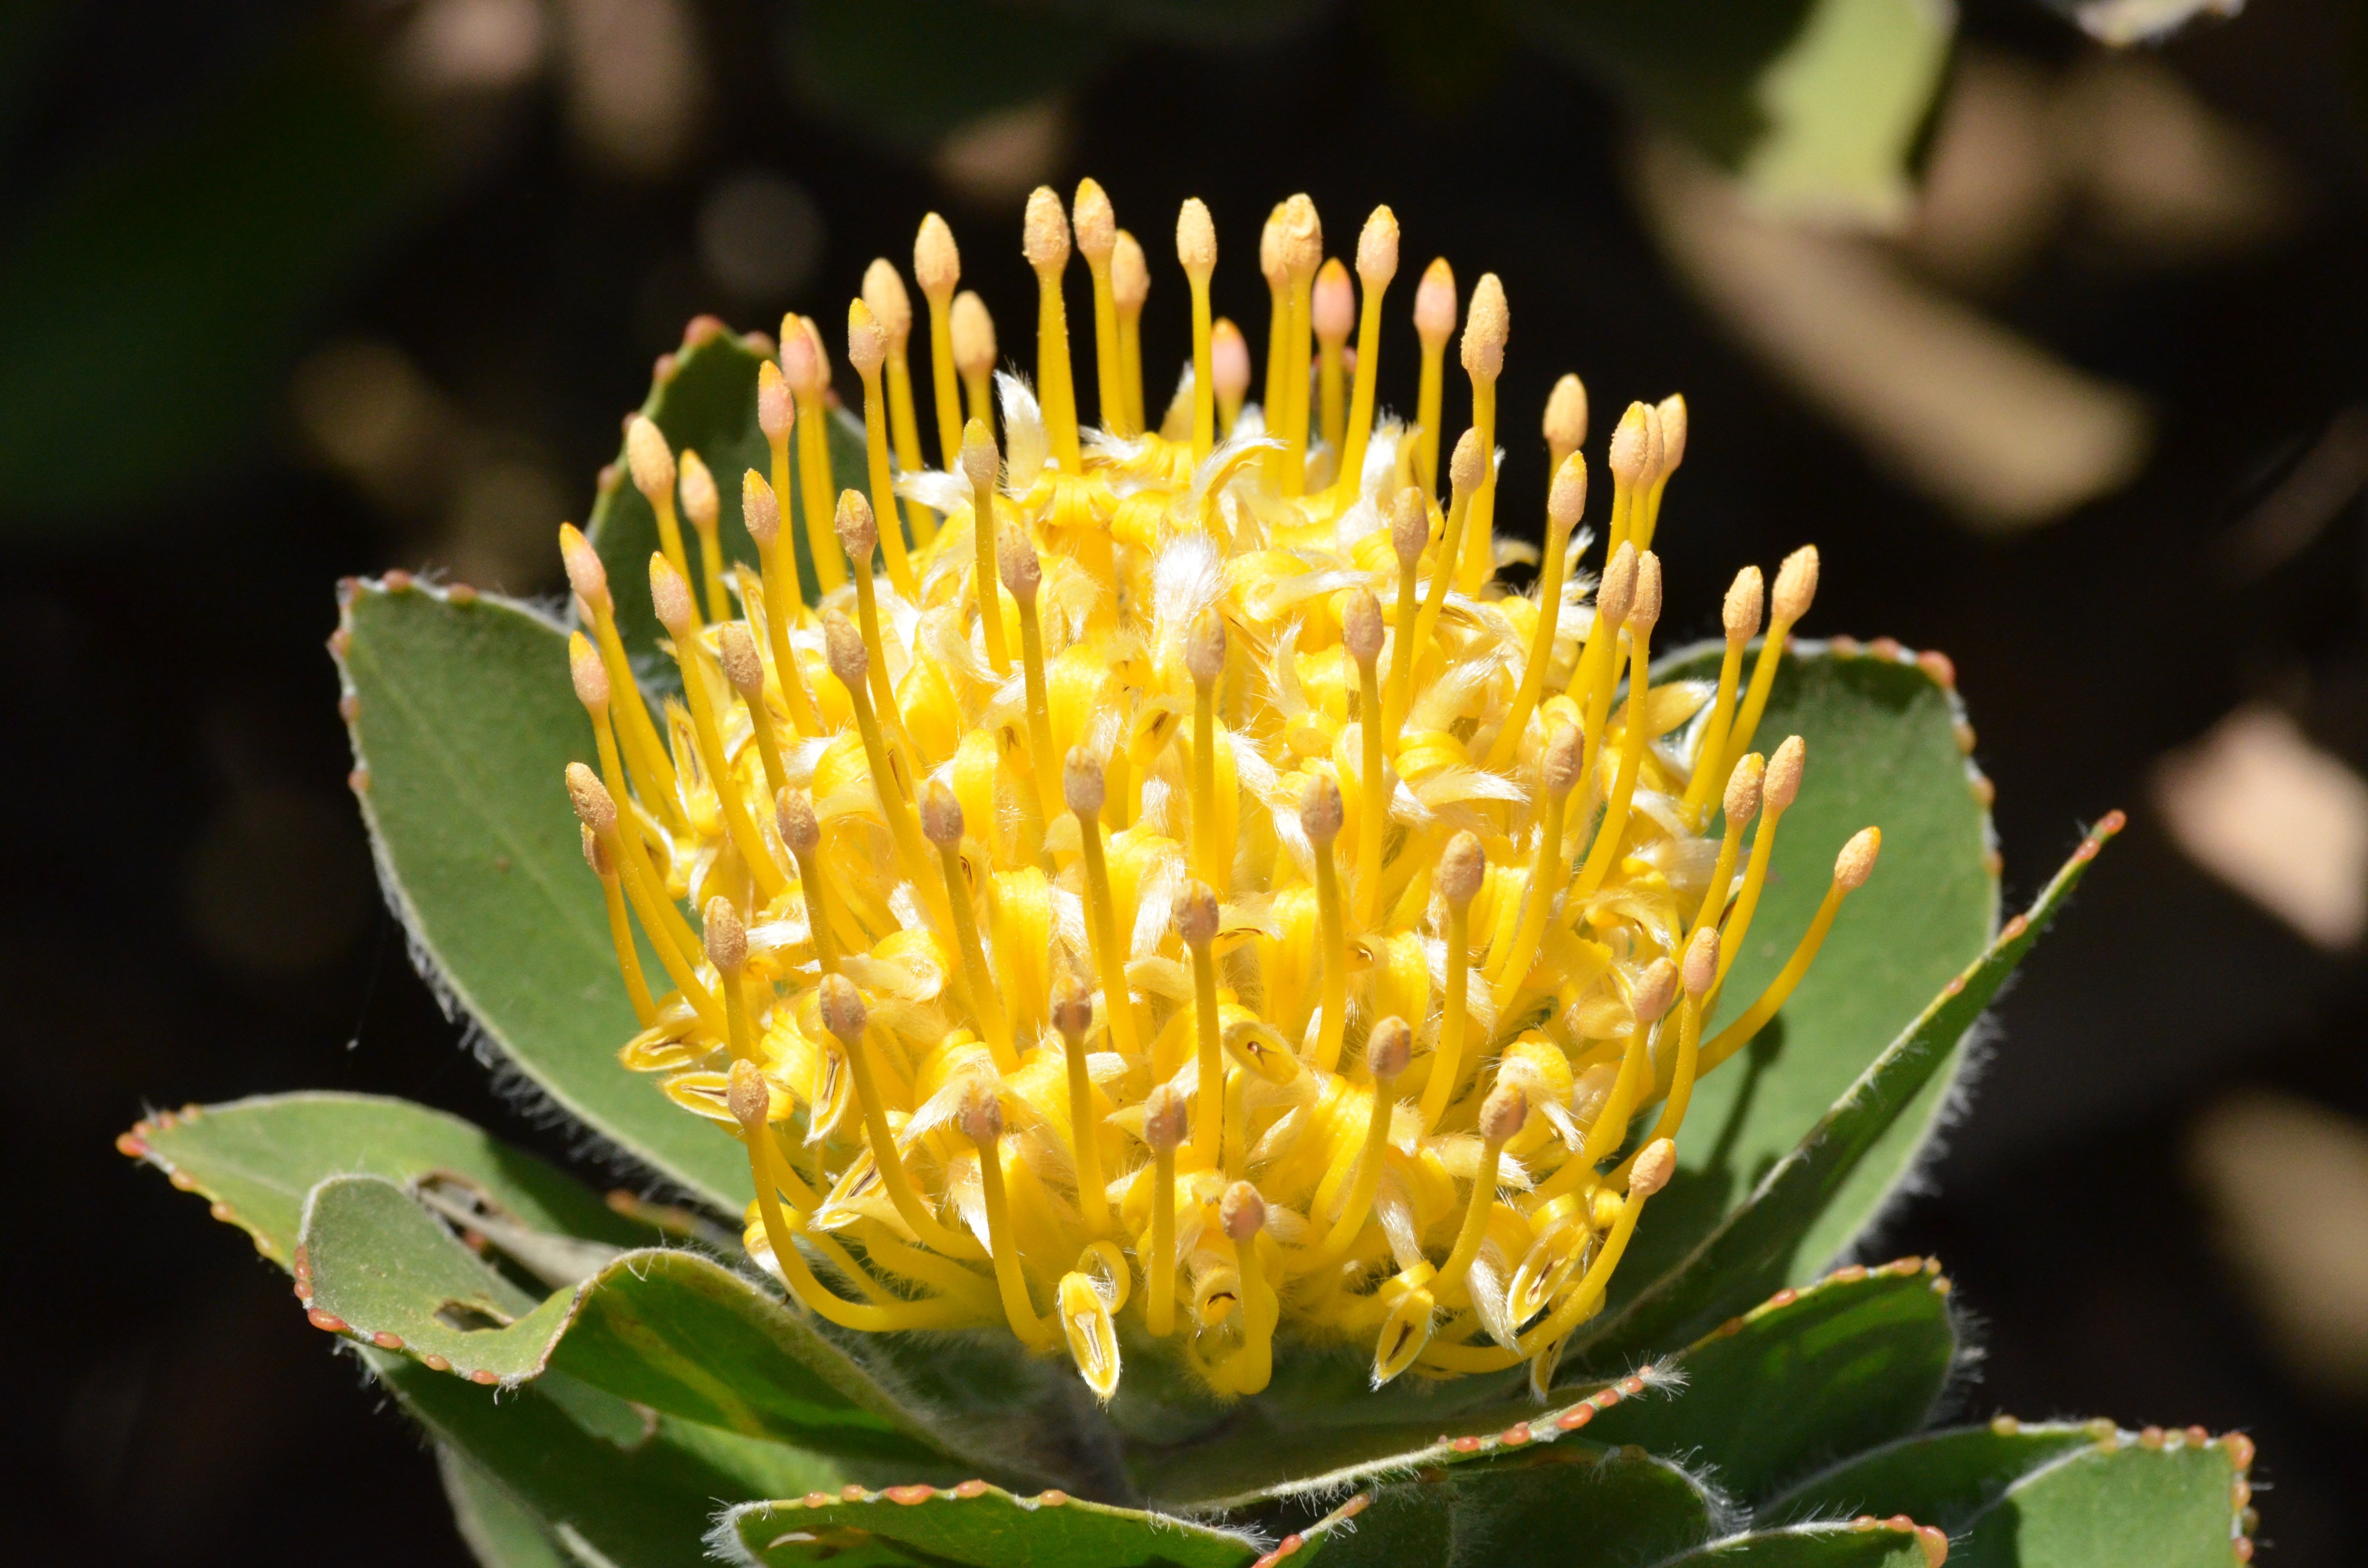
nature, plant, leaf, flower, green, produce, botany, yellow, flora, wildflower, close up, shrub, protea, pincushion, macro photography, flowering plant, land plant, thorns spines and prickles, proteales, protea family, proteaceae, south african, cordifolium